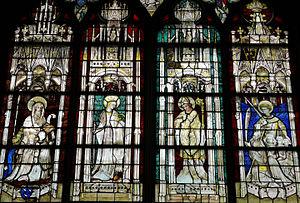
Bourges - Cathédrale - Chapelle Aligret
La cathédrale Saint-Étienne de Bourges possède une remarquable collection de vitraux. Ils peuvent être classés en plusieurs catégories :